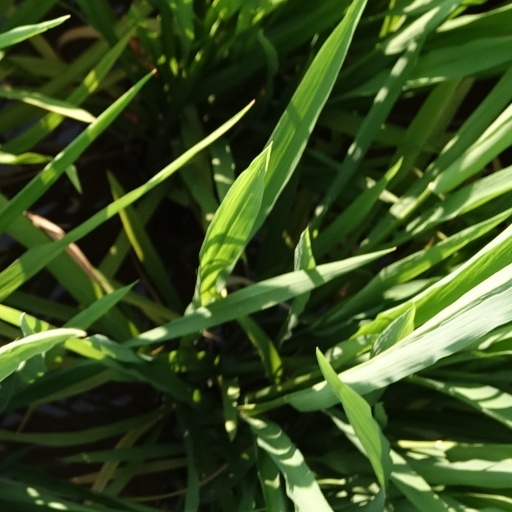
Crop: rice